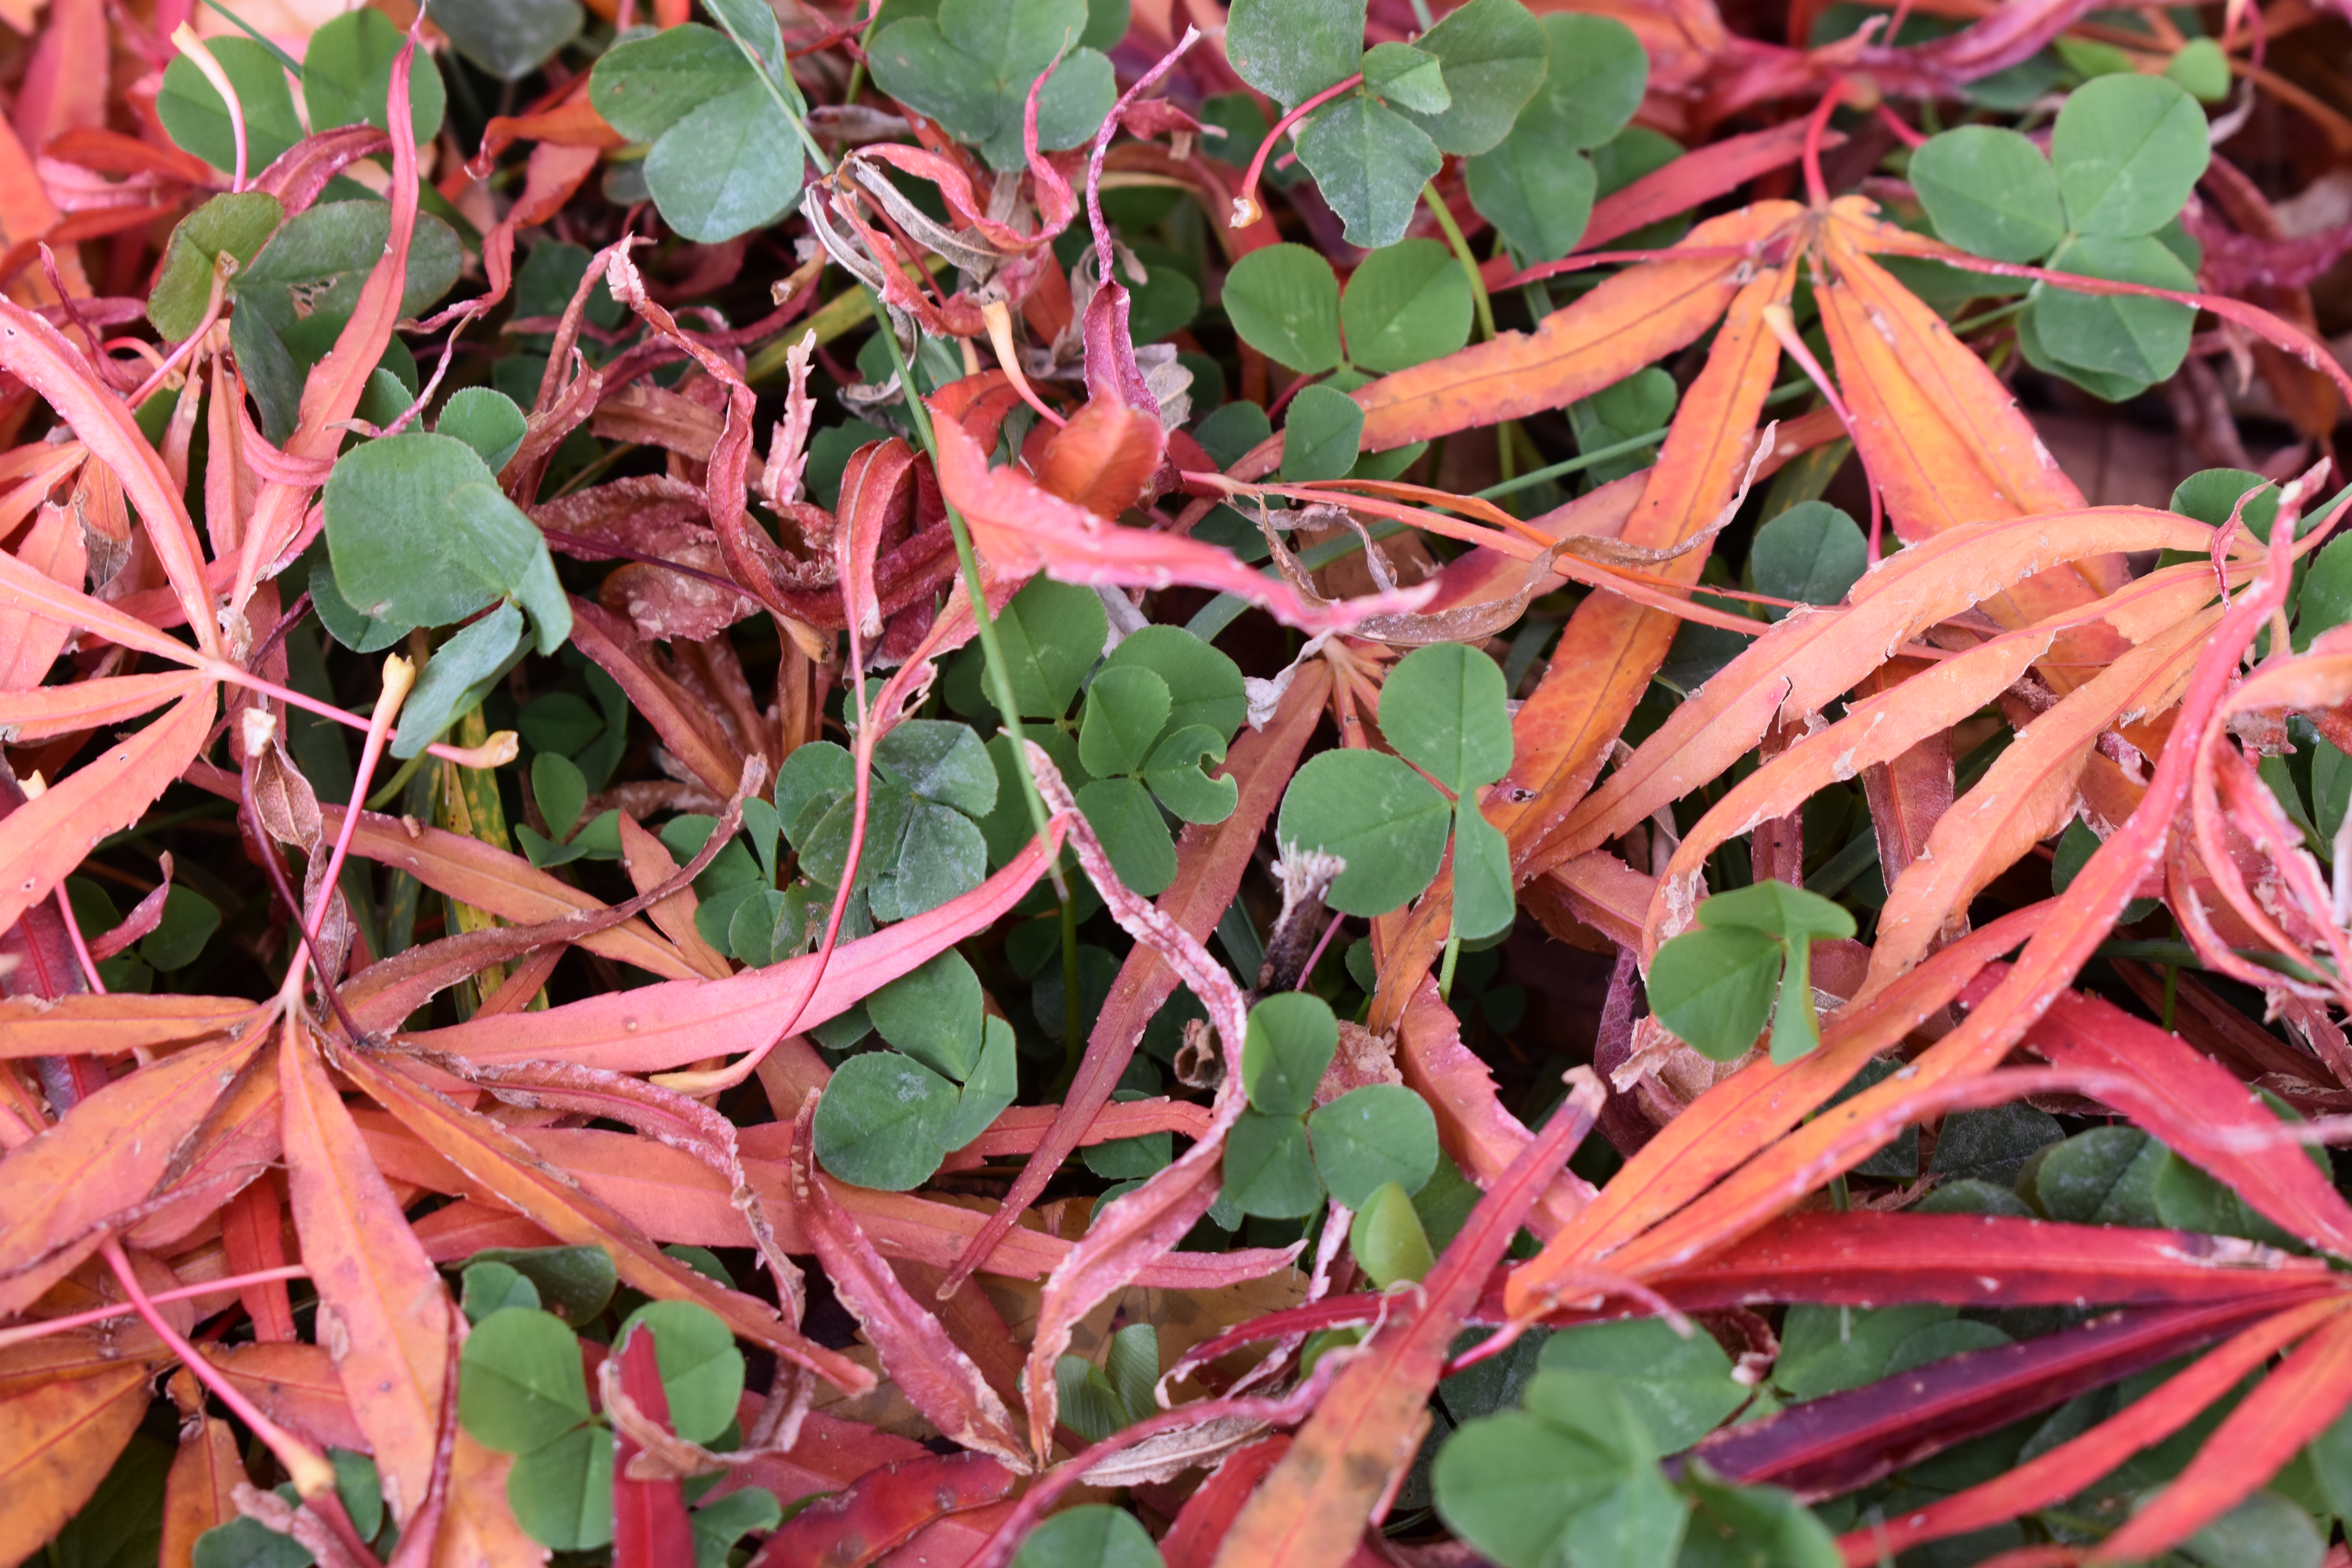
beautiful, autumn, yamagata, japan, travel, adventure, explore, photography, leafs, nature, closeup, nikon, plant, leaf, flora, flower, shrub, subshrub, groundcover, annual plant